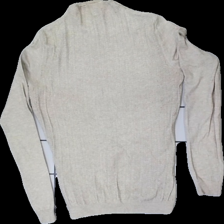
View: front
Type: Sweater
Category: Ladies
Brand: Not in the list
Brand text on label: Vila
Colors: Beige
Material: 87% viscose, 13% ?
Pattern: Other
Cut: Regular
Size: S
Season: All
Smell: Minor
Price range: <50
Recommended usage: Export
Description: Beige knitted sweater